Vickie Stringer

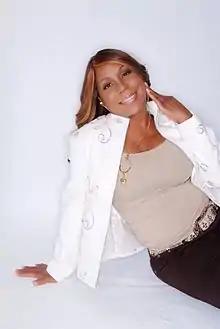
Vickie M. Stringer, Author, Entrepreneur

Stringer grew up in Detroit, Michigan. Her mother was a schoolteacher and her father was an electrical engineer for General Motors. She graduated from the prestigious Cass Technical High School in 1985. She briefly attended Western Michigan University in Kalamazoo and was in the process of transferring to Ohio State University when she became romantically involved with a drug dealer. The two had a son in 1992, after which Stringer and the boy's father separated. In order to support herself and her son, Stringer then turned to dealing drugs herself, and also worked as a manager of an escort service.